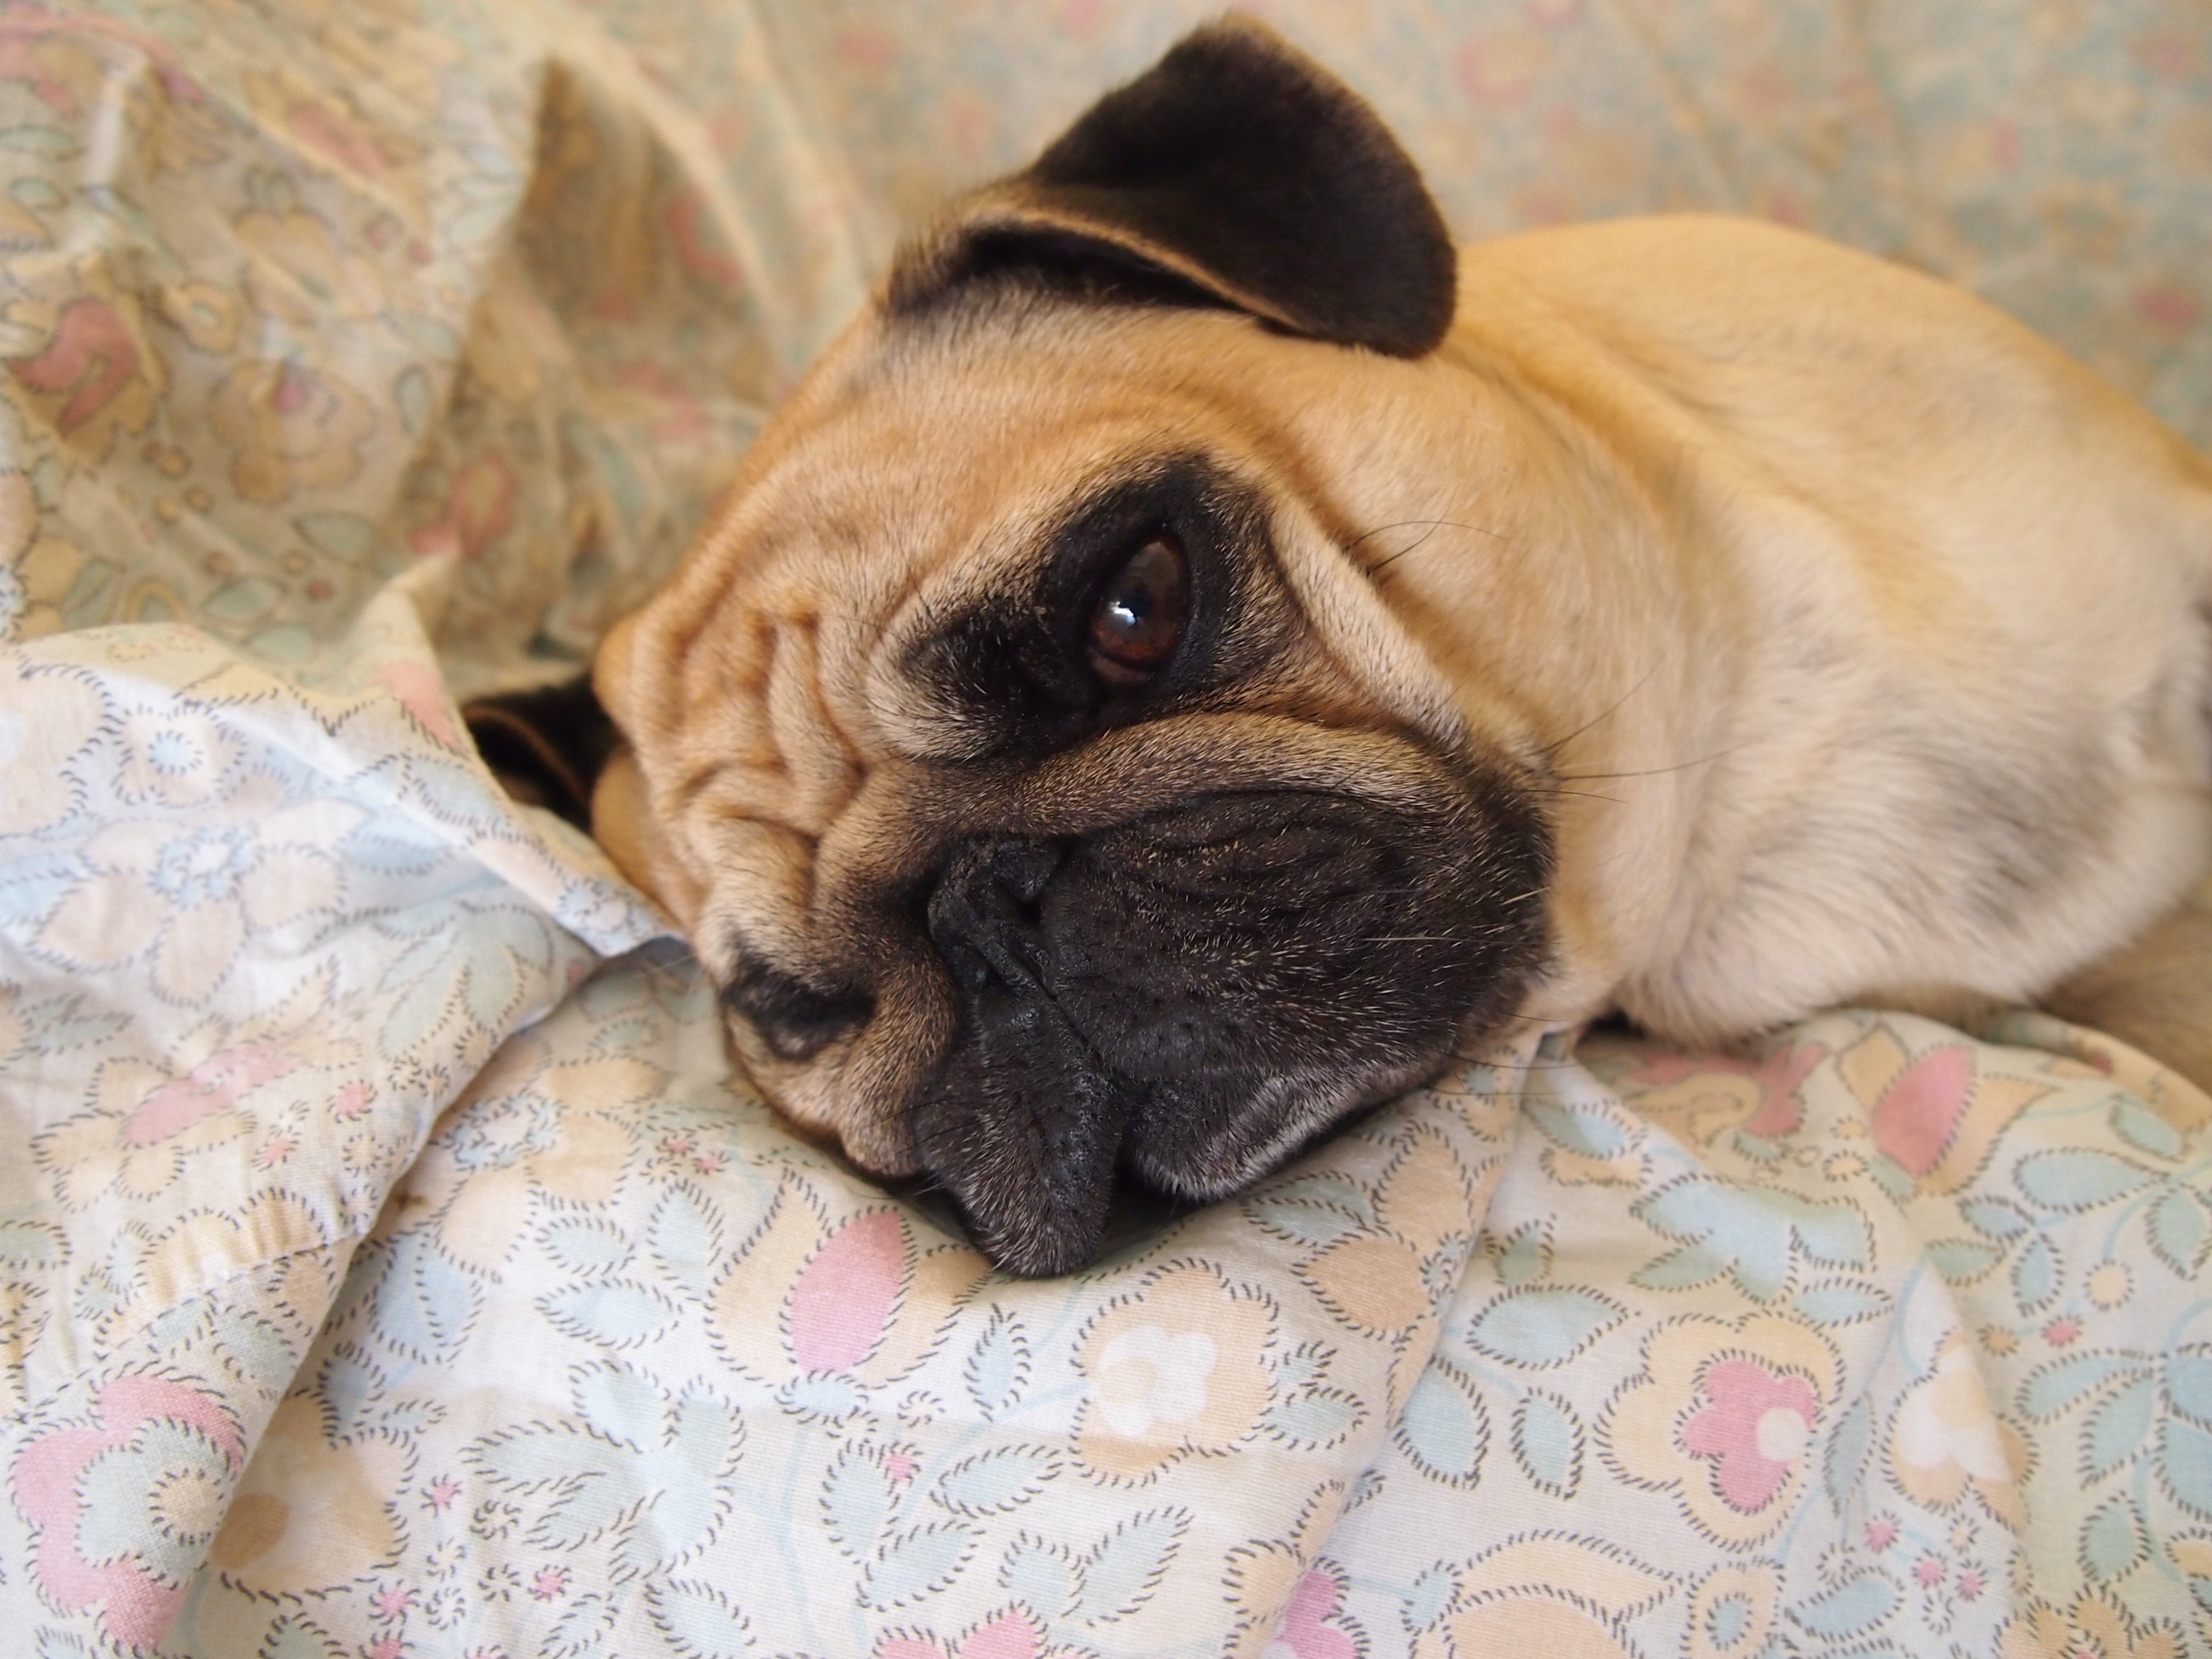
puppy, dog, pet, mammal, sofa, sad, sleep, vertebrate, dog breed, bullmastiff, old english bulldog, dog like mammal, dog crossbreeds, olde english bulldogge, toy bulldog, puggle, carina, relaxes, carlino